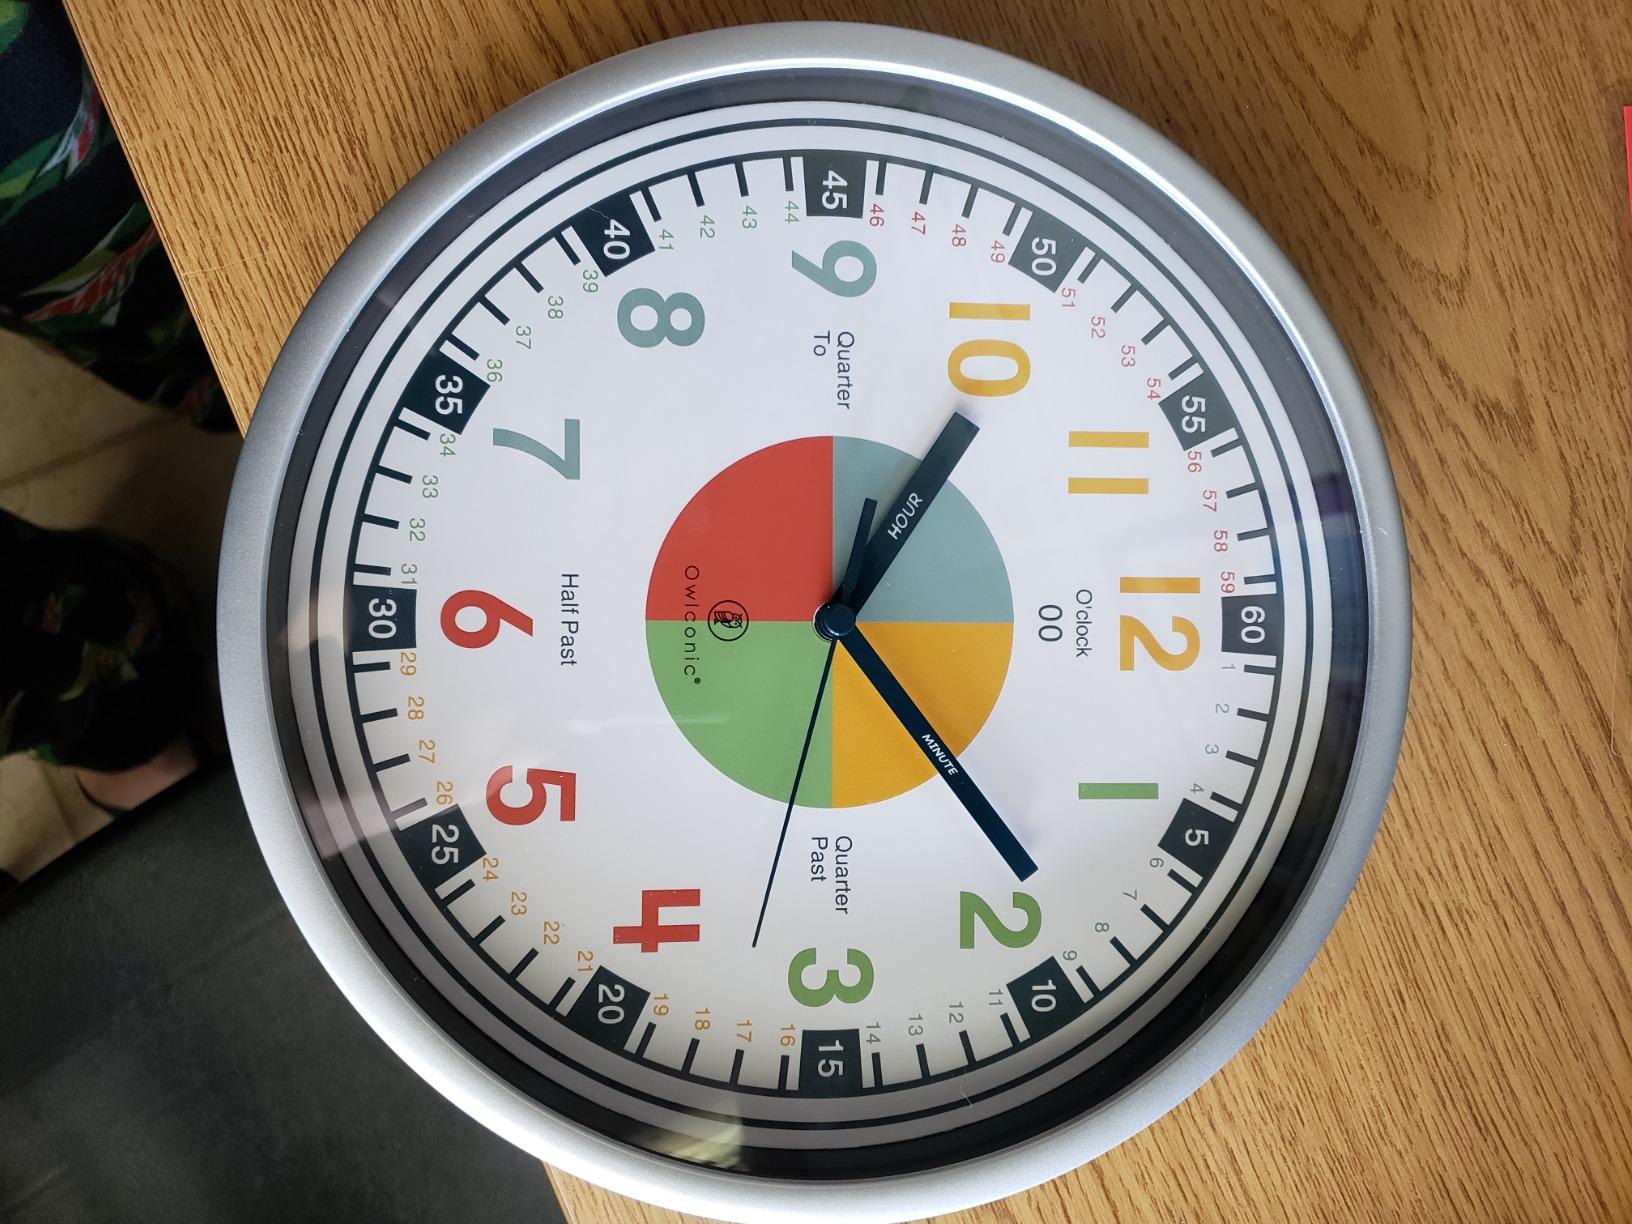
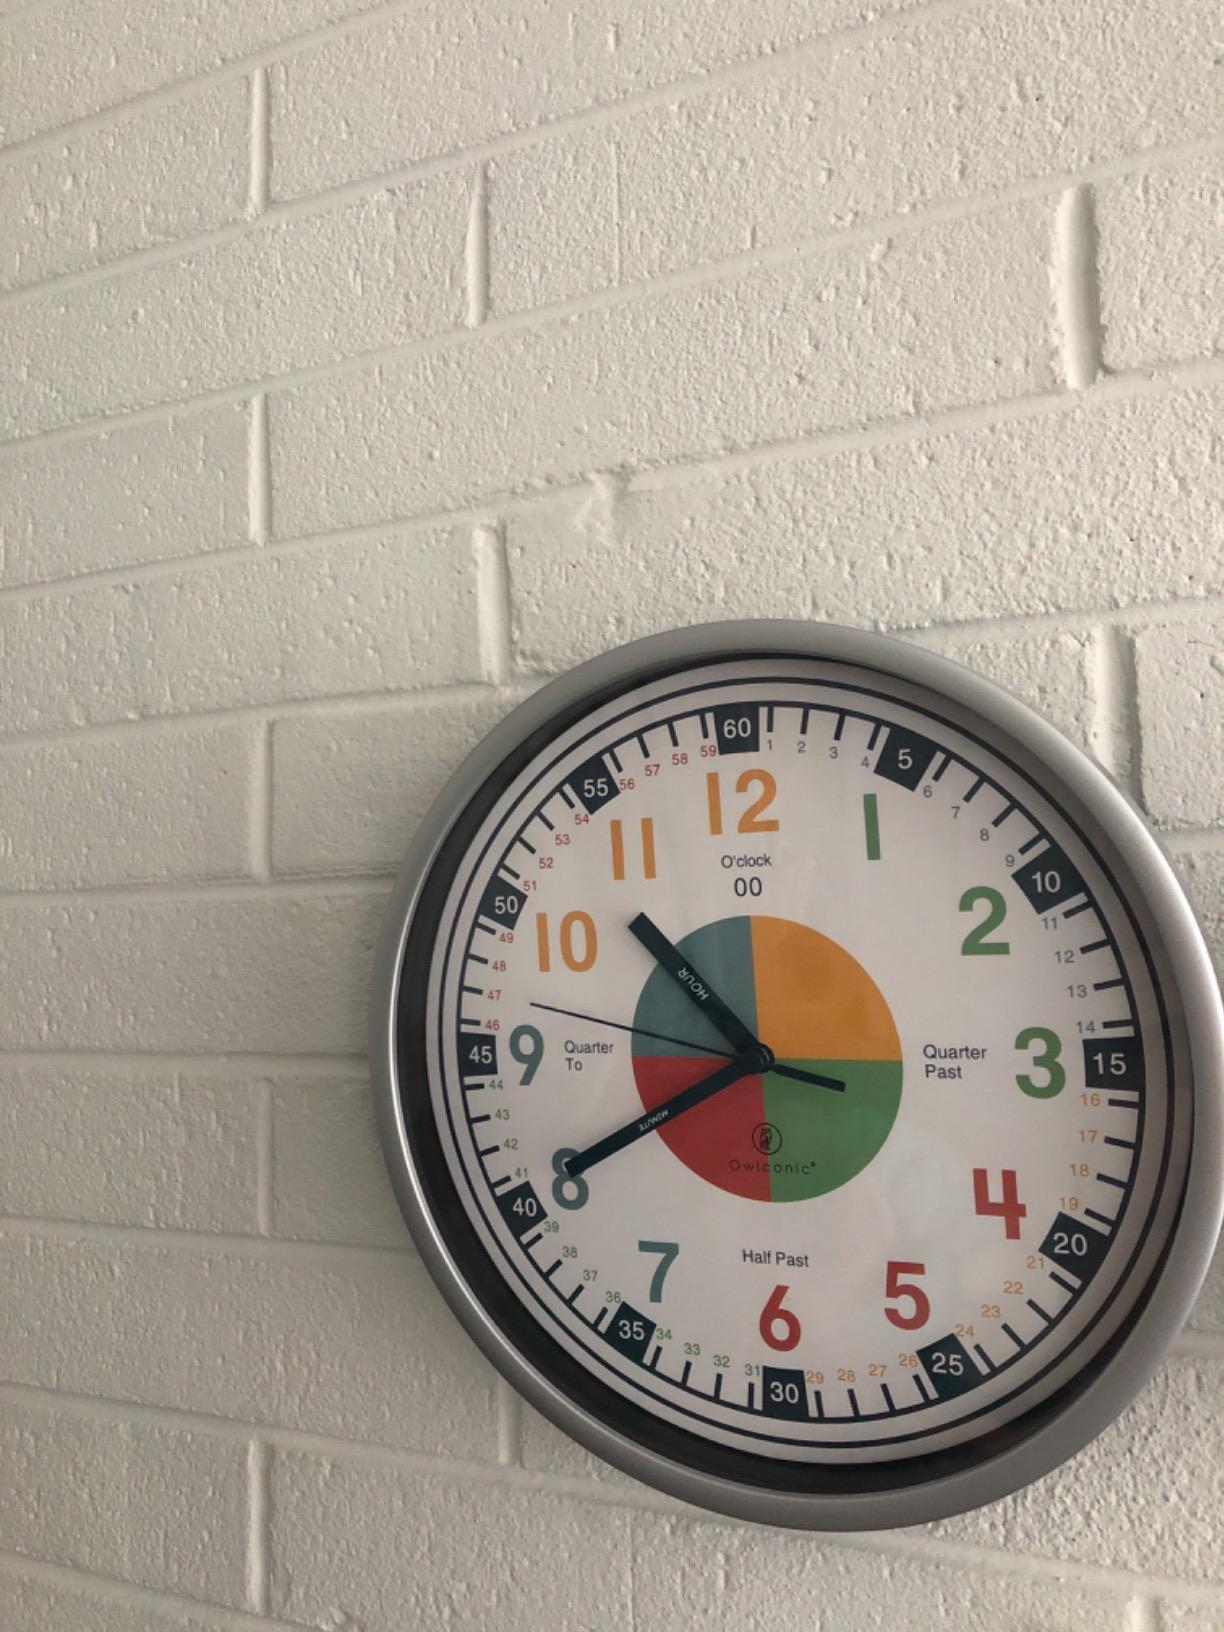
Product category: clock
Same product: yes